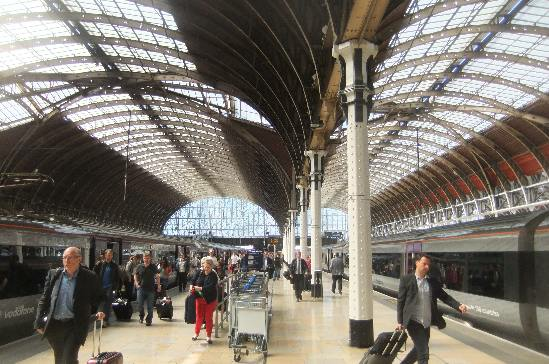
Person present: Yes